Maple

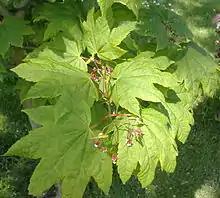
"Acer circinatum" (vine maple) leaves showing the palmate veining typical of most species

Maples are distinguished by opposite leaf arrangement. The leaves in most species are palmate veined and lobed, with 3 to 9 (rarely to 13) veins each leading to a lobe, one of which is central or apical. A small number of species differ in having palmate compound, pinnate compound, pinnate veined or unlobed leaves. Several species, including "Acer griseum" (paperbark maple), "Acer mandshuricum" (Manchurian maple), "Acer maximowiczianum" (Nikko maple) and "Acer triflorum" (three-flowered maple), have trifoliate leaves. One species, "Acer negundo" (box-elder or Manitoba maple), has pinnately compound leaves that may be simply trifoliate or may have five, seven, or rarely nine leaflets. A few, such as "Acer laevigatum" (Nepal maple) and "Acer carpinifolium" (hornbeam maple), have pinnately veined simple leaves.